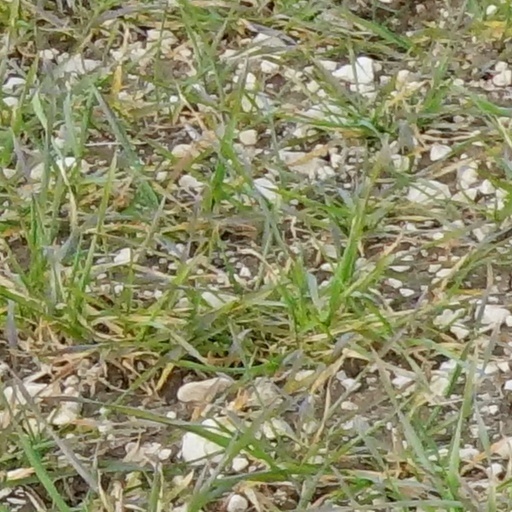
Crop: wheat